ERCO Ercoupe

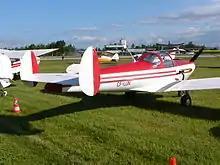
An Erco 415 Ercoupe showing its twin vertical stabilizer configuration.

The ERCO 310, which included a fully cowled engine, made its first flight in October 1937 at the College Park Airport and was soon renamed the "Ercoupe". The easy-to-fly design featured unique design features, including a large glazed canopy - with almost as much visibility as a bubble canopy - for improved visibility. The prototype 310 featured an ERCO-made inverted four-cylinder engine, the ERCO I-L 116, which was quickly dropped due to its high manufacturing cost compared to the new four-cylinder Continental A-65 air-cooled boxer engine. Lacking rudder pedals, the Ercoupe was flown using only the control wheel. A two-control system linked the rudder and aileron systems, which controlled yaw and roll, with the steerable nosewheel. The control wheel controlled the pitch and the steering of the aircraft, both on the ground and in the air, simplifying control and coordinated turning and eliminating the need for rudder pedals. A completely new category of pilot's license was created by the CAA for Ercoupe pilots who had never used a rudder pedal.